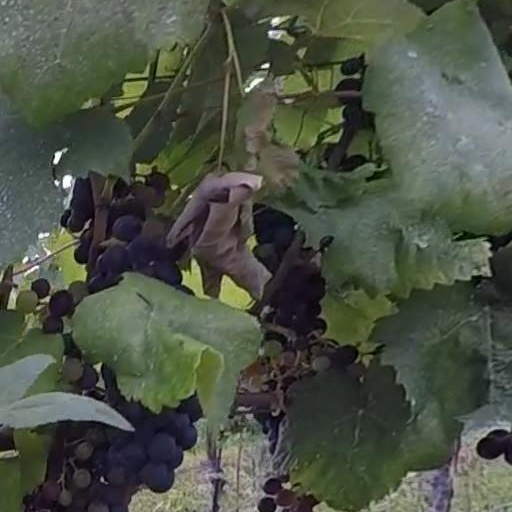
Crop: grape